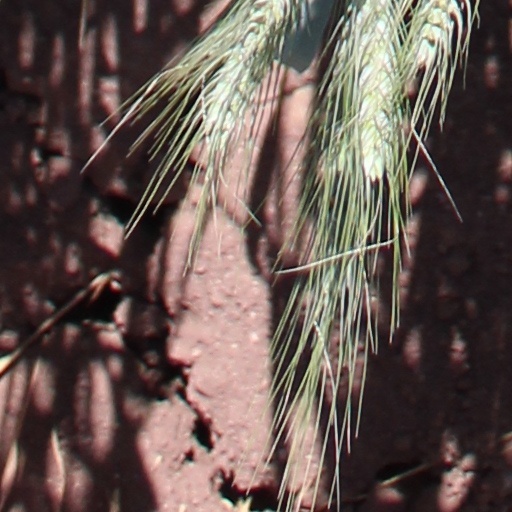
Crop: wheat